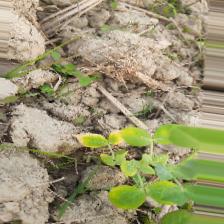
Label: Ascochyta blight